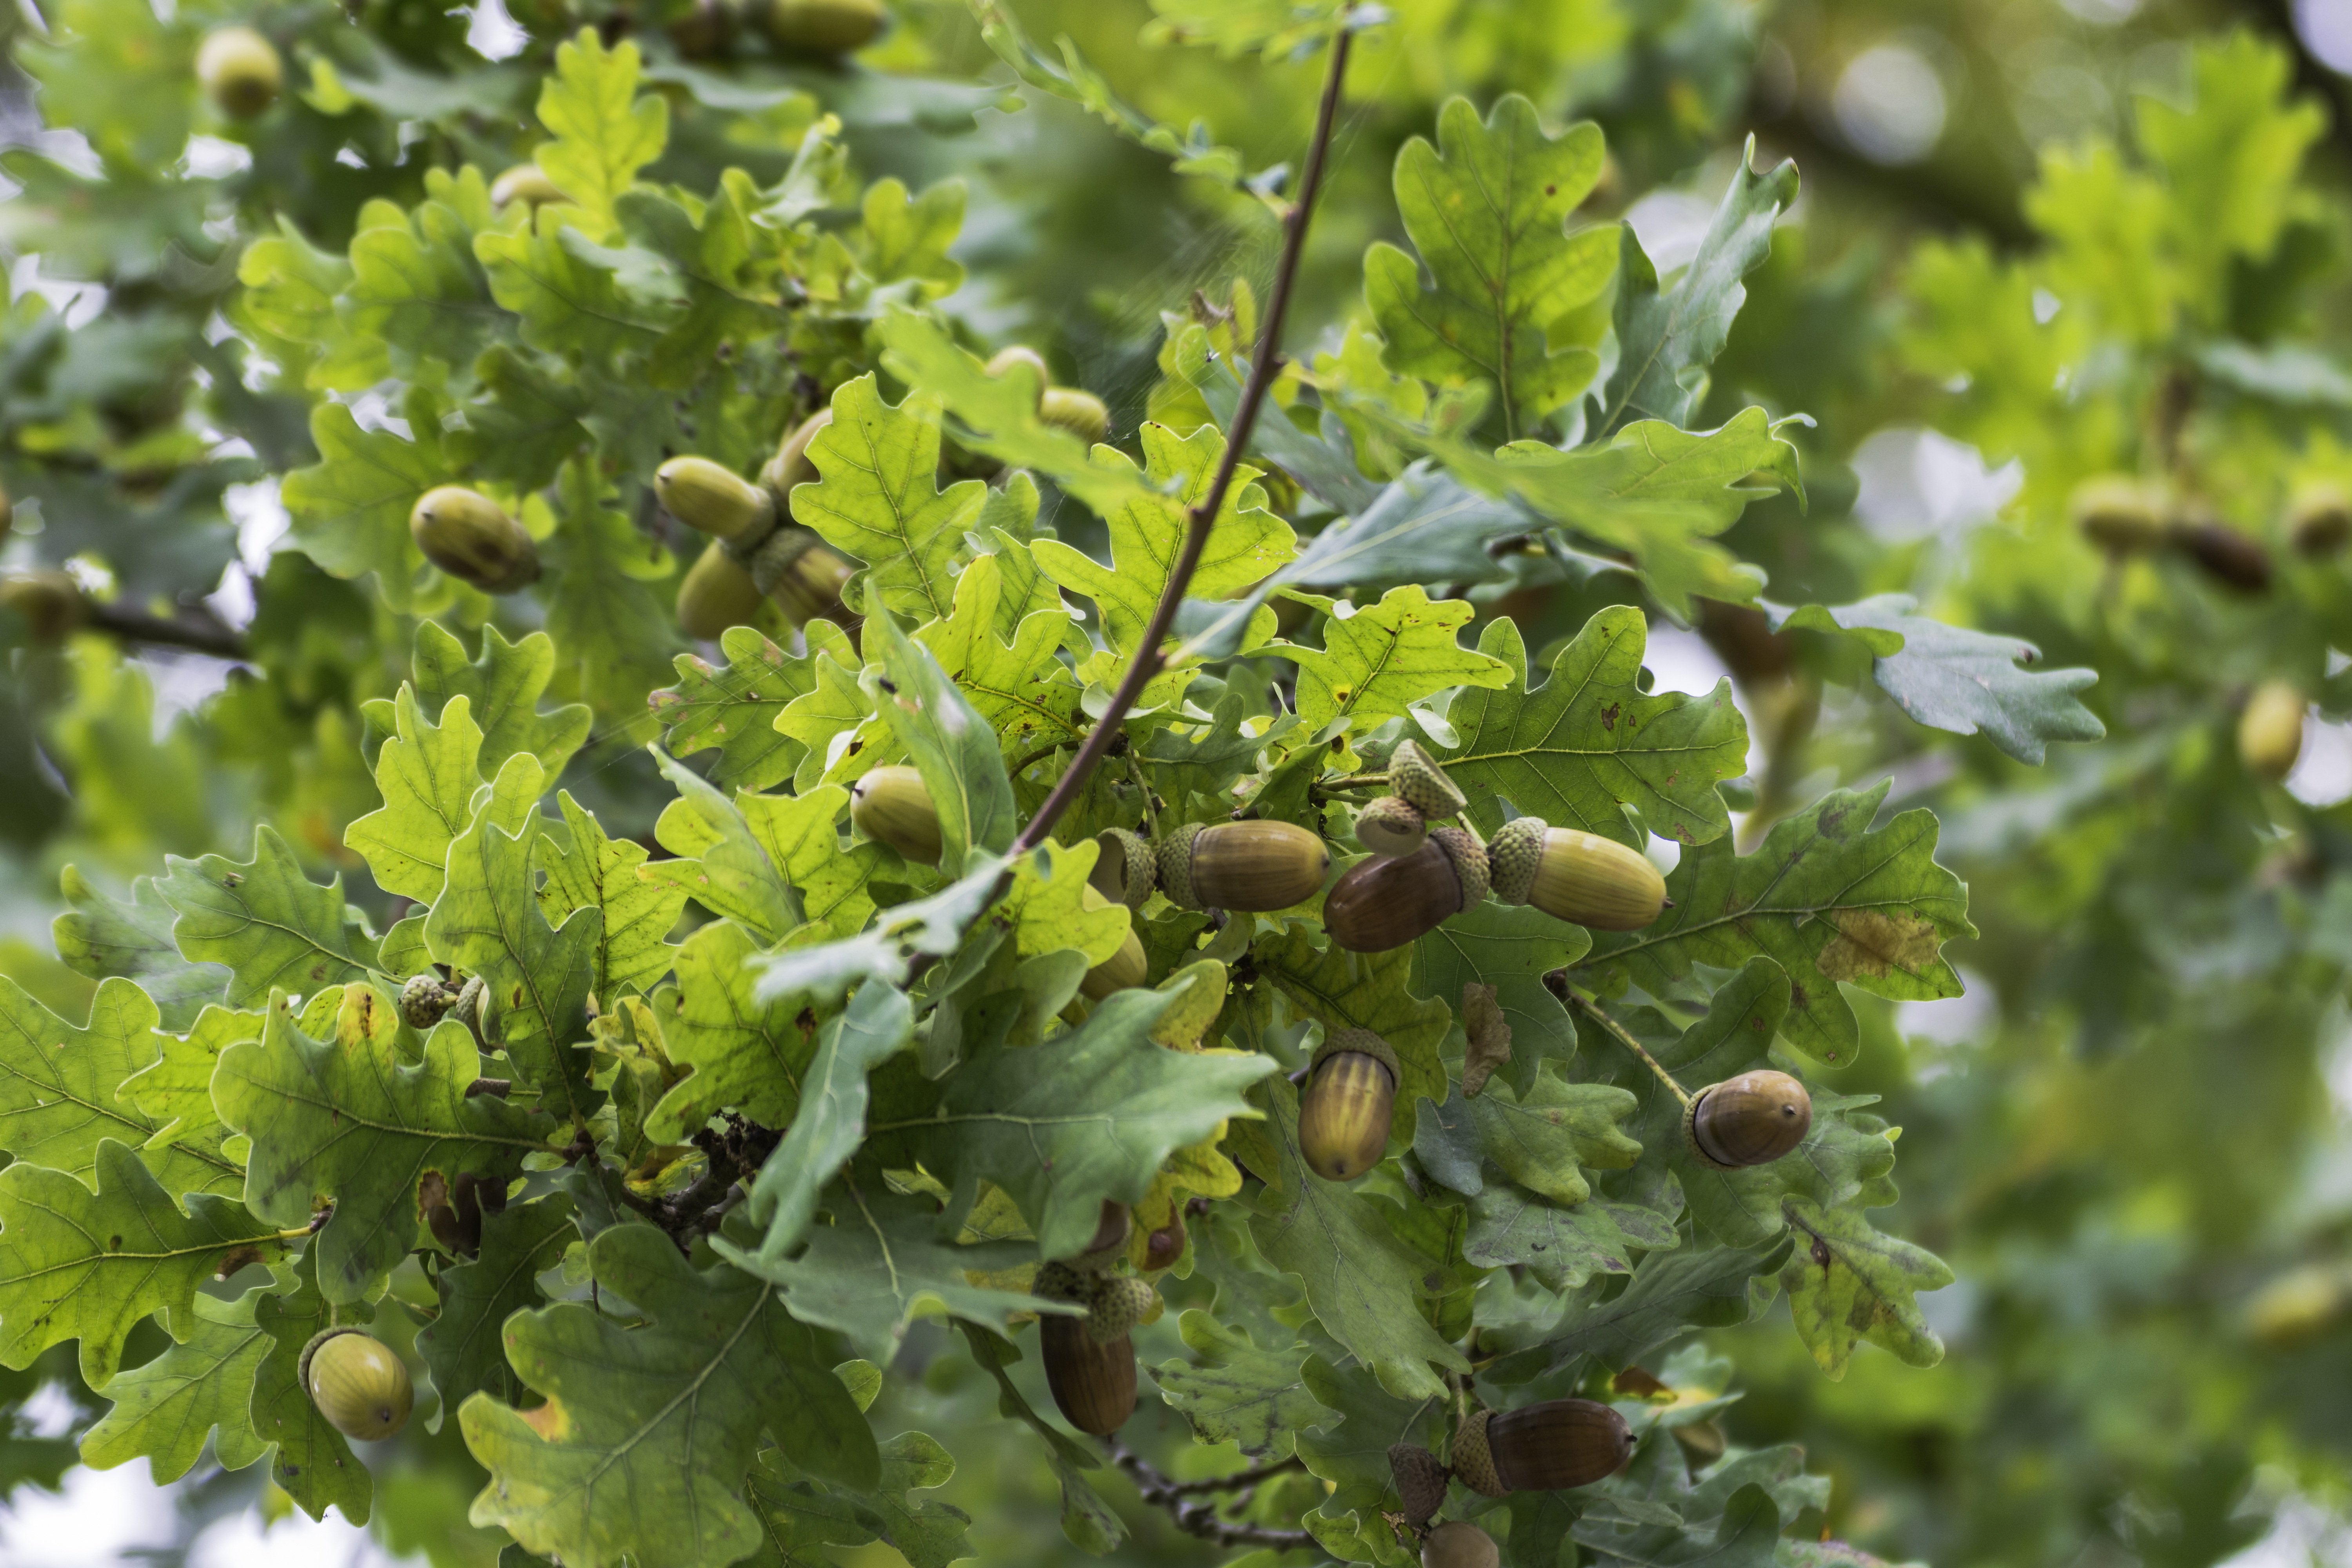
tree, branch, plant, fruit, berry, leaf, flower, food, produce, autumn, background, shrub, oak, acorns, oak leaves, hawthorn, gooseberry, flowering plant, woody plant, land plant